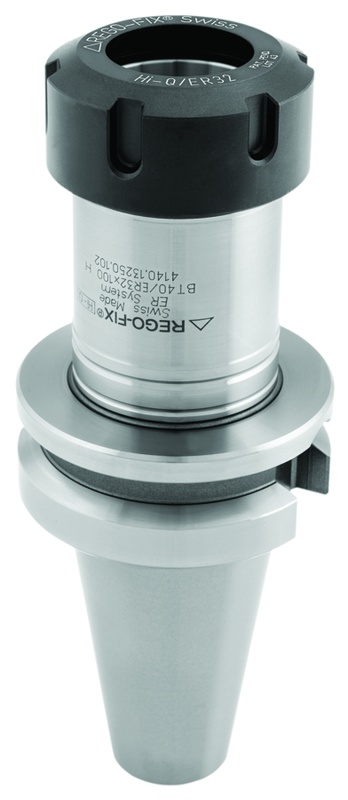
BT40 x ER25 x 100mm H Form B Collet Chuck
Item #: GM20414012553 Manufacturer: Rego-Fix Mfg #: 4140.12553 Technical Specifications: *Brand Name: Rego-Fix *Collet Style: ER25 *Description: BT40 / ER25 x 100mm H Form B *Head Length/Projection: 3.93 *Mount: BT40 *Nose Diameter: 1.57 *Type: Form B *Wrench Number: 7112.16010 Description: *Case hardened to 58-62 HRc *Pre-balanced to G2.5 @ 22,000 RPM's *T.I.R. from the collet cavity to the holder taper 0.0001" or better *Lot Numbers for lot traceability *Through the spindle coolant or through the flange version available *BT & CAT+ have Hi-Q clamping nut included *AT3 or beter tapers guaranteed *Superior surface finish at 0.25Ra for better fit and accuracy *Swiss made to ISO 90001 *Big Plus System - Licensed by Big Daishowa Shipping Info: *Actual Weight - .2500
Brand: ET02
Category: Hardware > Tool Accessories